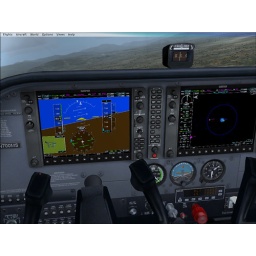
A screen capture I made while flying in Microsoft's new Flight Simulator X.